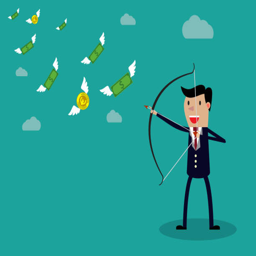
businessman with a bow and arrow vector art illustration